Murrays' Mills

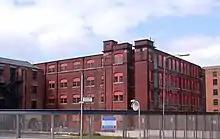
The 1908 New Little Mill replaced the previous Little Mill from 1822.

On 28 January 1908, a fire broke out in Little Mill, caused by some machinery. The fire lasted for about 12 hours and caused an estimated £20,000 damage and resulted in 200 employees at the mill losing their jobs. Whilst fighting the fire a fireman was killed when a fire-tender blew over in high winds. The building was replaced by a new building, New Little Mill, five storeys high, four shorter than its predecessor but occupying a larger area of ground. The new mill had concrete floors and was designed to use mains electricity. The building is the earliest mill in Greater Manchester that was built to use mains electricity.